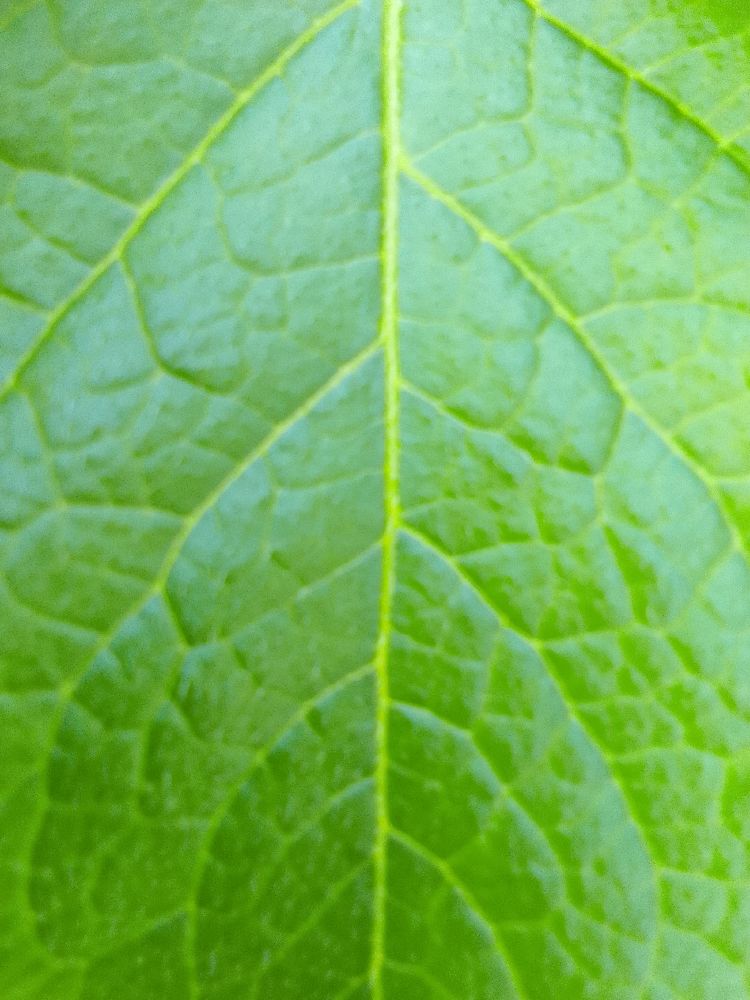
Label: Healthy